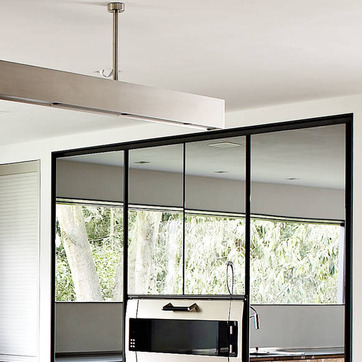
Material: mirror